David Sprüngli

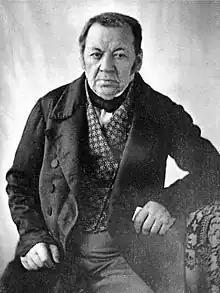
Portrait of Sprüngli from the first half of the 19th century

David Sprüngli (20 October 1776 – 14 February 1862) was a Swiss businessman, baker and confectioner. In 1836, he founded "David Sprüngli & Son", now known as Confiserie Sprüngli. He was the patriarch of the Zurich-based branch of the Sprüngli family.